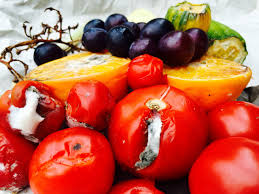
Waste category: biological